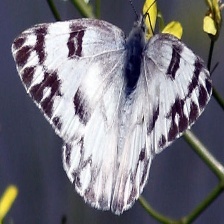
Species: BECKERS WHITE
Butterfly family (ImageNet category): cabbage_butterfly